Albizu University

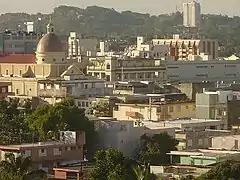
View of Mayagüez Center

Located in the heart of Puerto Rico's capital city, the San Juan Campus set a precedent as the first independent professional school of psychology in North America. Originally called the Puerto Rico Institute of Psychology, Albizu-Miranda modeled the university after institutes of psychology in Europe where practice and internship coexisted. Now, over 50 years since its founding, the San Juan Campus has over 1,600 students and has expanded to include an on-campus training clinic.